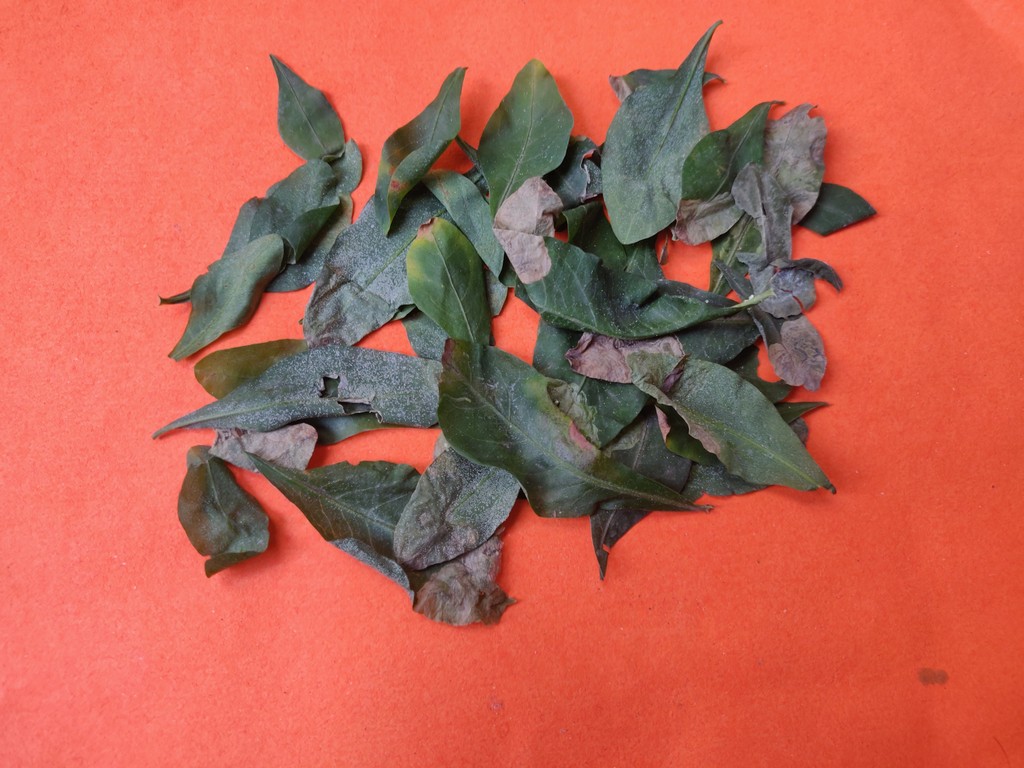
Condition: Unhealthy
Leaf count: multiple
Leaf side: unknown